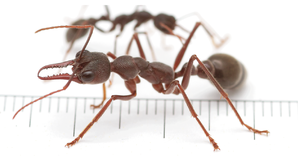
Myrmecia pyriformis est une espèce de fourmi originaire d'Australie. Les plus fortes populations de